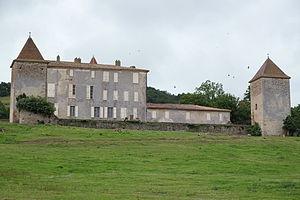
Cet article recense les monuments historiques de l'Aude, en France.
Le château de Caudeval est un château situé à Caudeval, sur la commune nouvelle de Val-de-Lambronne, dans le département de l'Aude. en France.